Quakers

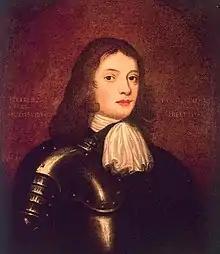
William Penn, the founder of Pennsylvania and West Jersey, as a young man

Some Friends migrated to what is now the north-eastern region of the United States in the 1660s in search of economic opportunities and a more tolerant environment in which to build communities of "holy conversation". In 1665 Quakers established a meeting in Shrewsbury, New Jersey (now Monmouth County), and built a meeting house in 1672 that was visited by George Fox in the same year. They were able to establish thriving communities in the Delaware Valley, although they continued to experience persecution in some areas, such as New England. The three colonies that tolerated Quakers at this time were West Jersey, Rhode Island, and Pennsylvania, where Quakers established themselves politically. In Rhode Island, 36 governors in the first 100 years were Quakers. West Jersey and Pennsylvania were established by affluent Quaker William Penn in 1676 and 1682 respectively, with Pennsylvania as an American commonwealth run under Quaker principles. William Penn signed a peace treaty with Tammany, leader of the Delaware tribe, and other treaties followed between Quakers and Native Americans. This peace endured almost a century, until the Penn's Creek Massacre of 1755. Early colonial Quakers also established communities and meeting houses in North Carolina and Maryland, after fleeing persecution by the Anglican Church in Virginia.